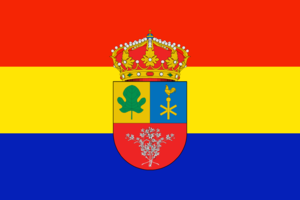
Higuera de la Serena est une commune d’Espagne, dans la province de Badajoz, communauté autonome d'Estrémadure.